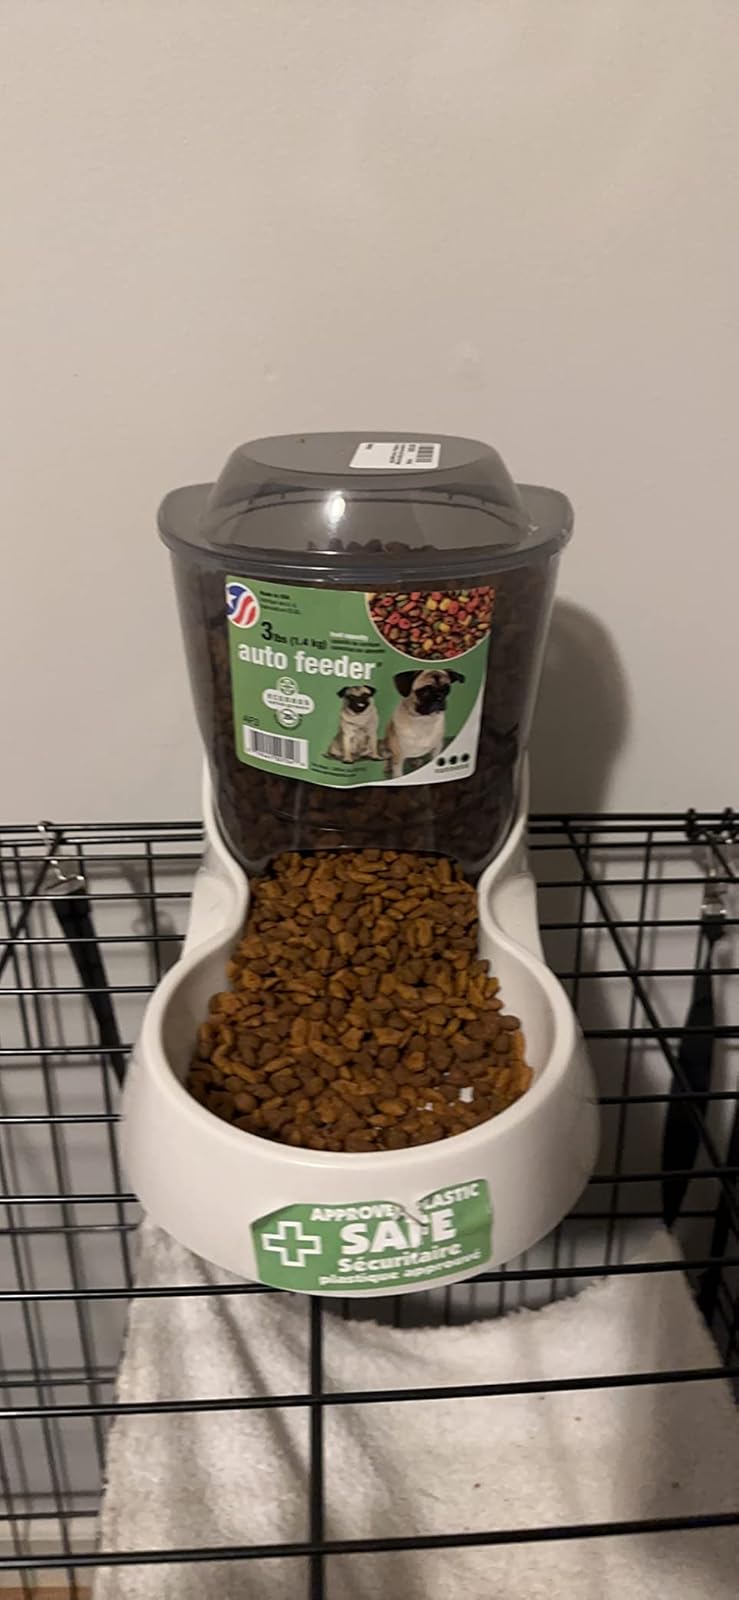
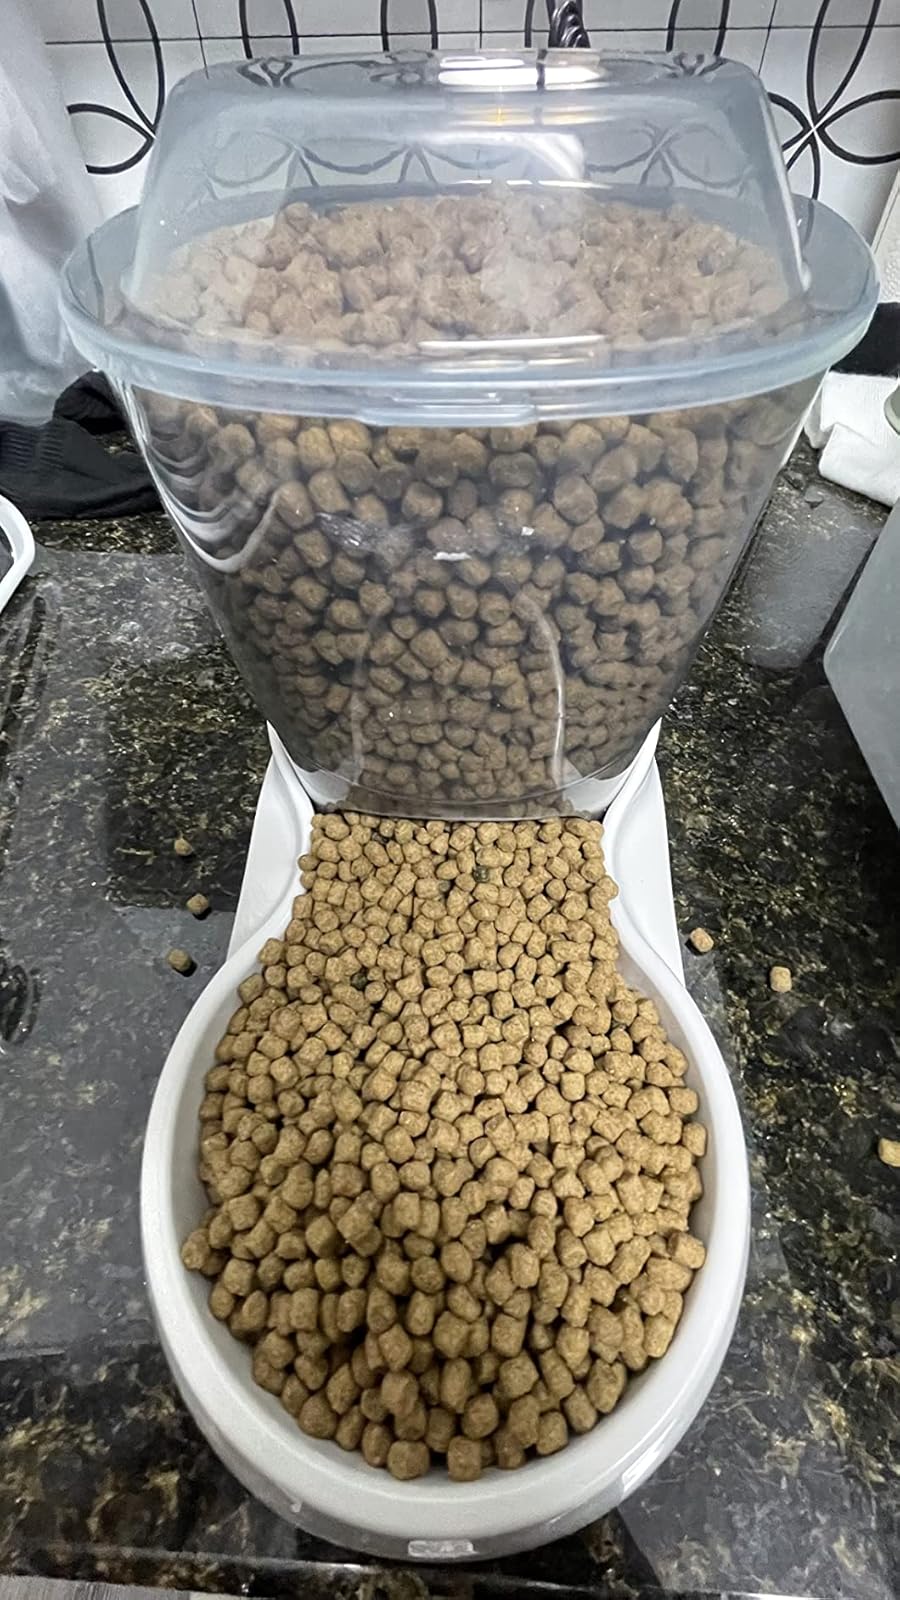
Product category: items_feeder
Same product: yes